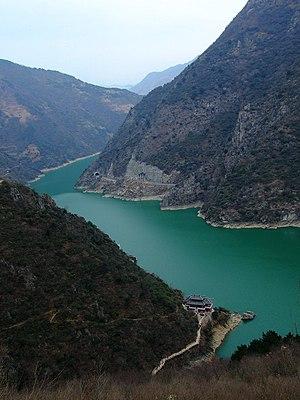
La Bao ou Bao He est une rivière qui coule dans la province chinoise du Shaanxi. C'est un affluent du fleuve Han lui-même affluent du Yangzi Jiang. La rivière est longue de 198 kilomètres et son bassin versant a une superficie de 3 940 km². Le débit de la rivière est de 50 m³/s.